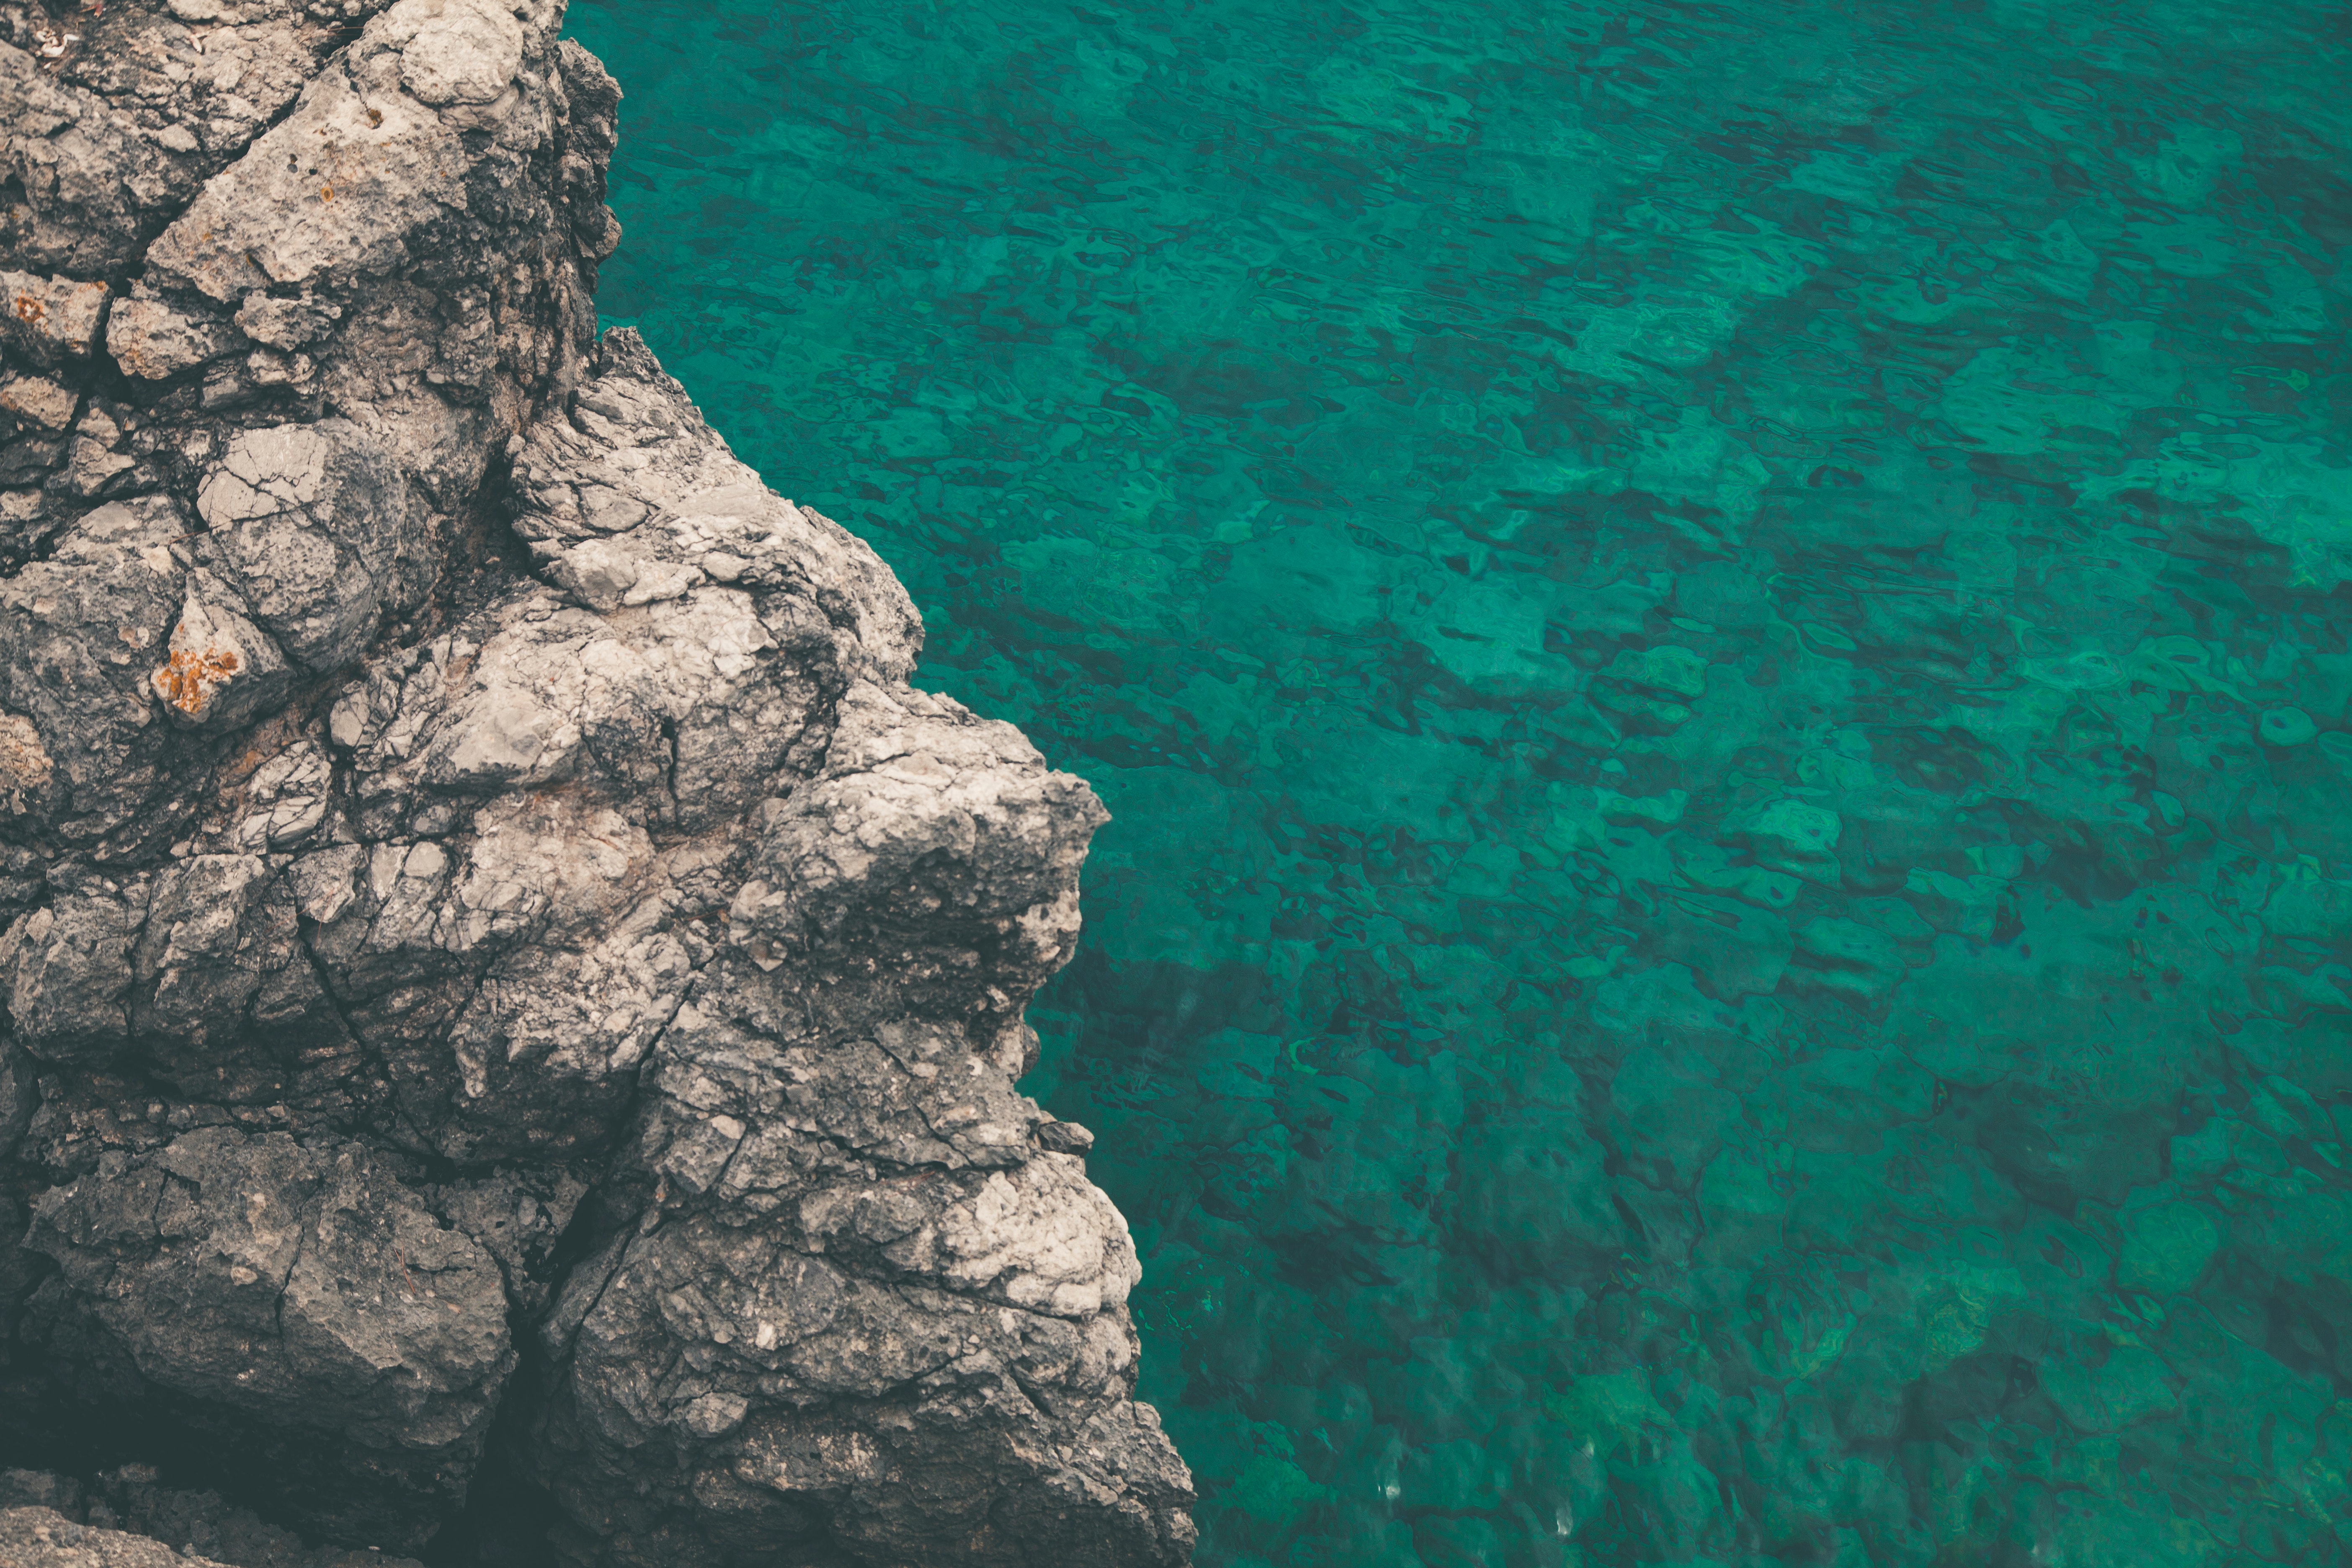
blue, green, water, turquoise, sea, rock, azure, cliff, ocean, formation, terrain, coast, coastal and oceanic landforms, bight, geology, klippe, promontory, watercourse, reflection, vacation, bay